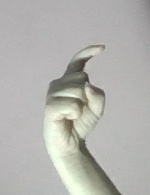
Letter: ra